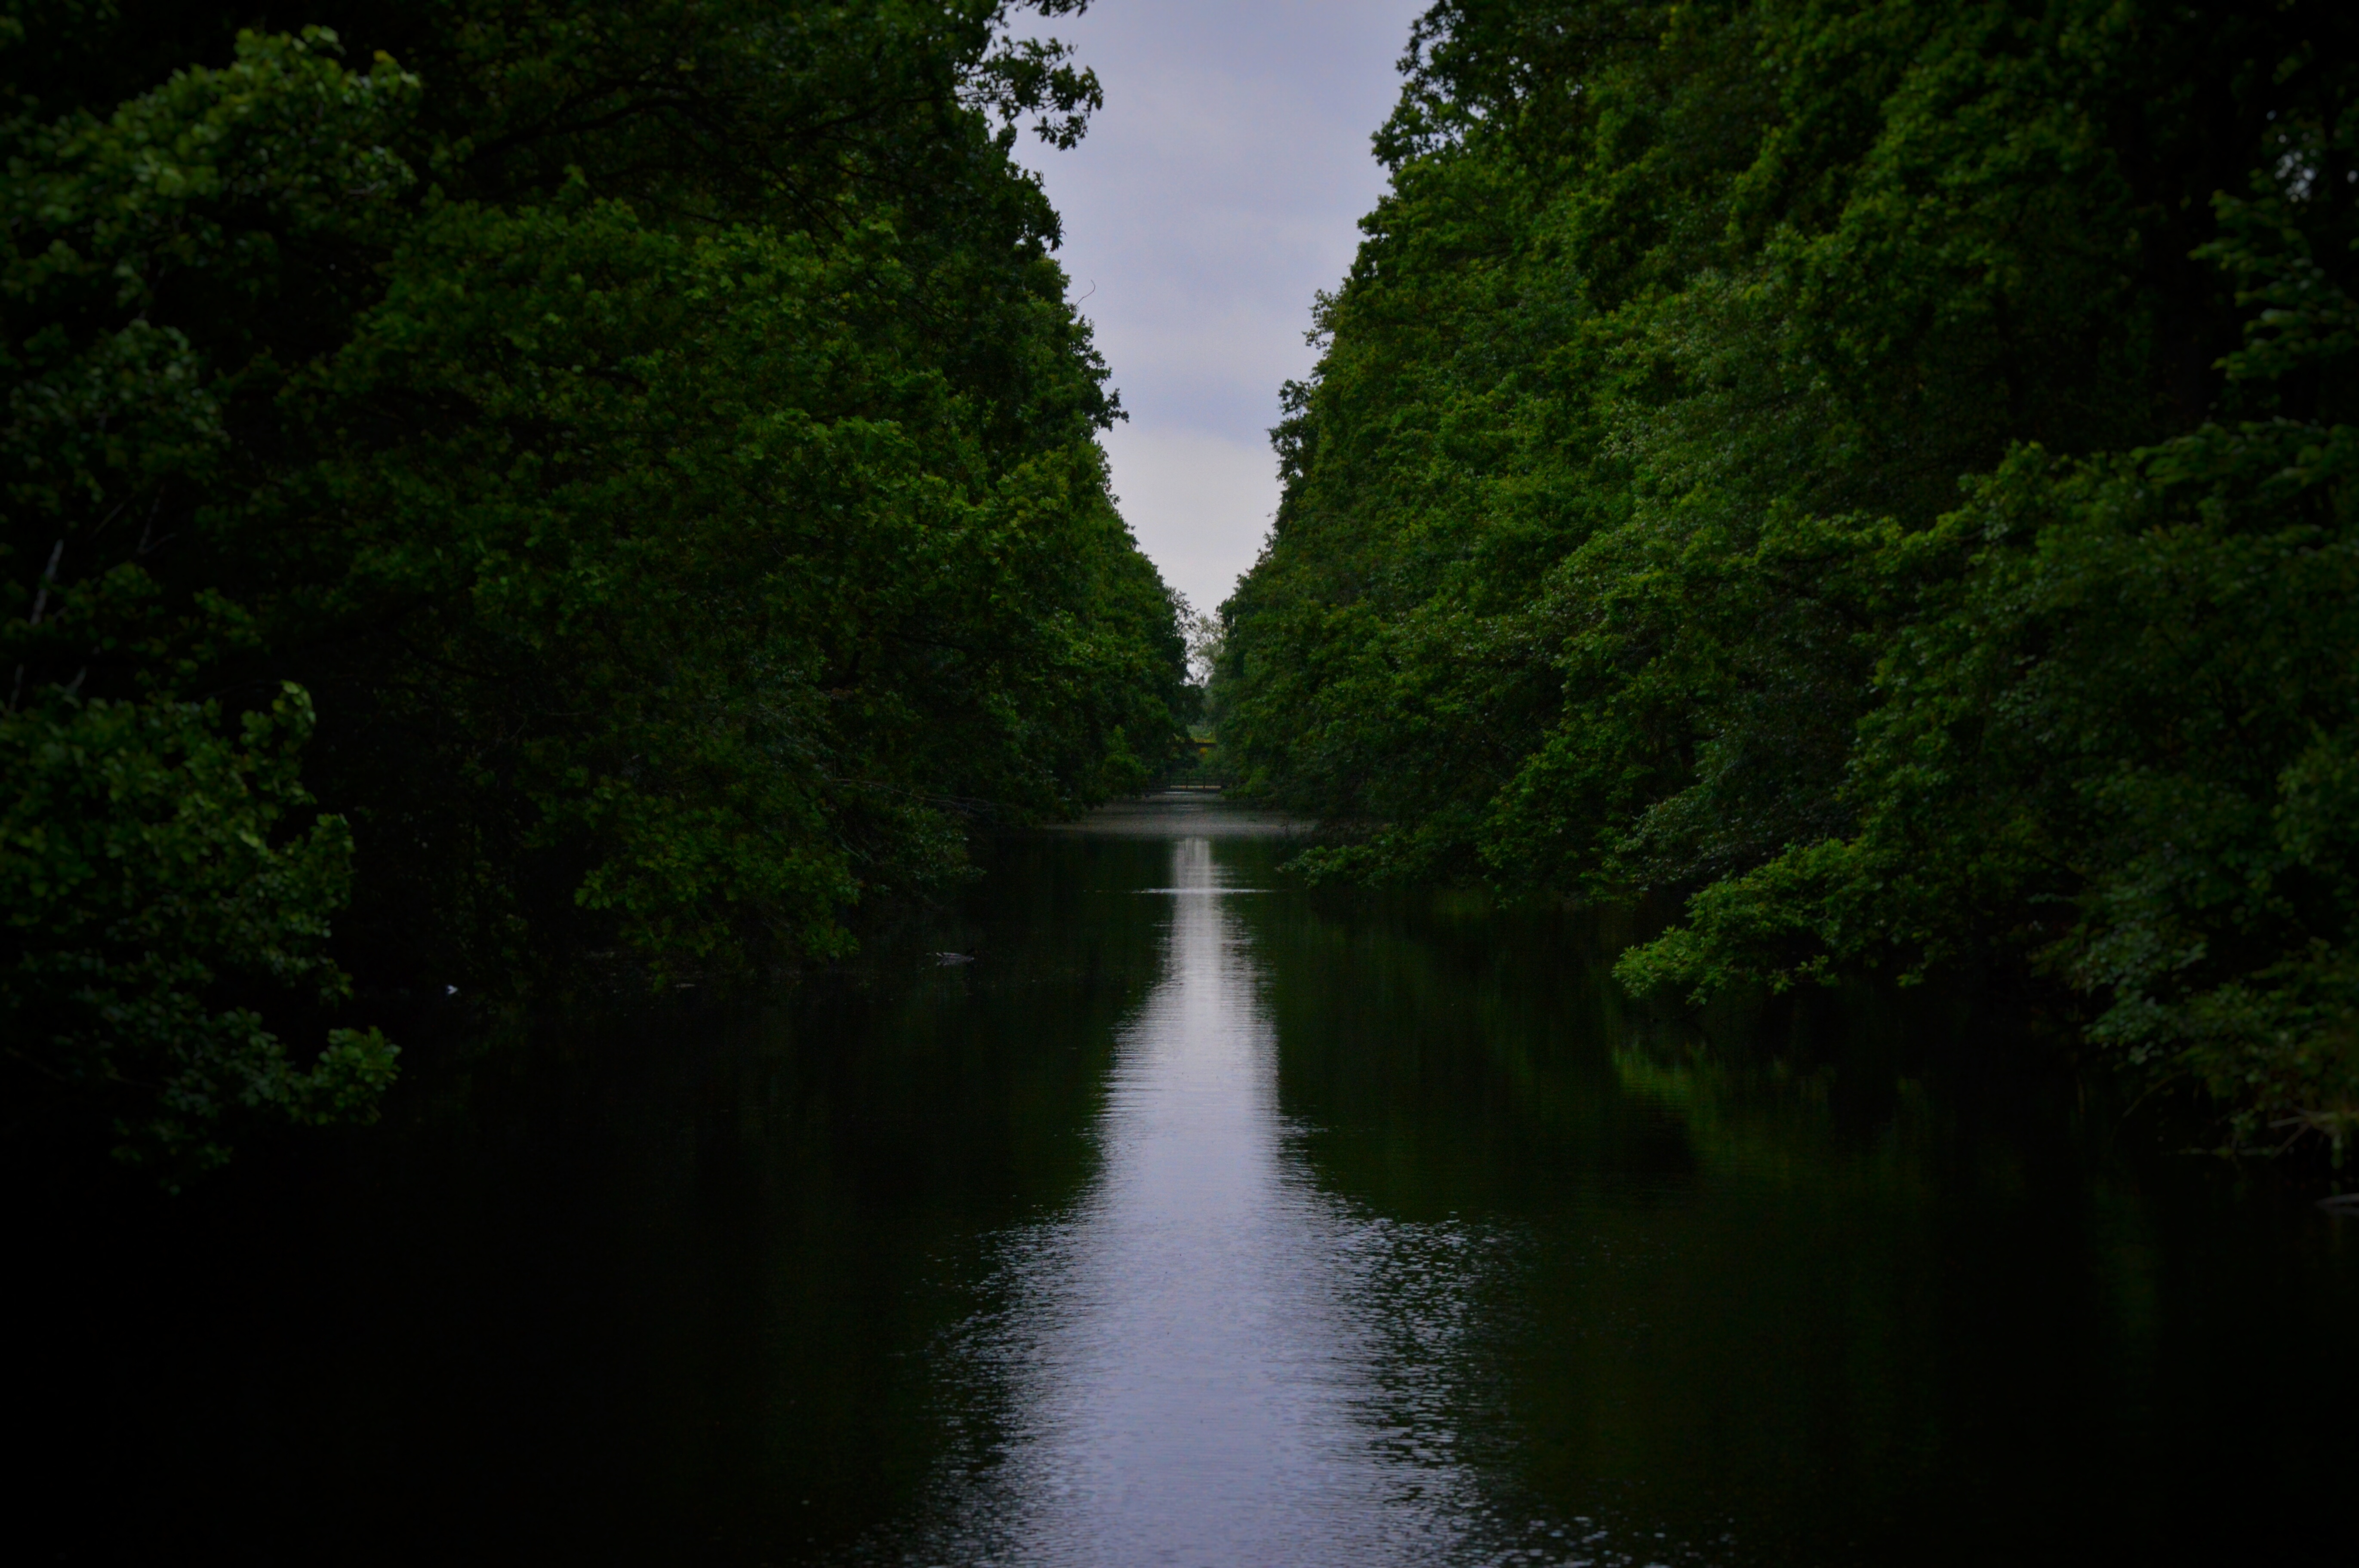
tree, water, nature, forest, leaf, lake, river, stream, reflection, jungle, reservoir, waterway, body of water, rainforest, habitat, water feature, natural environment, atmospheric phenomenon